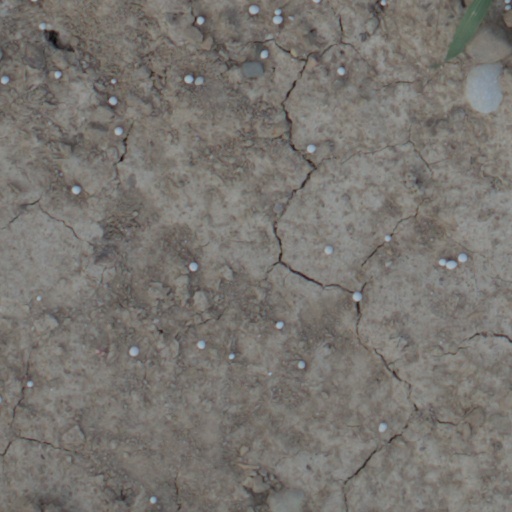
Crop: wheat